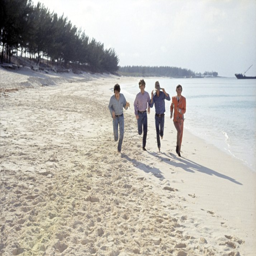
help psychedelic rock artist on the beach